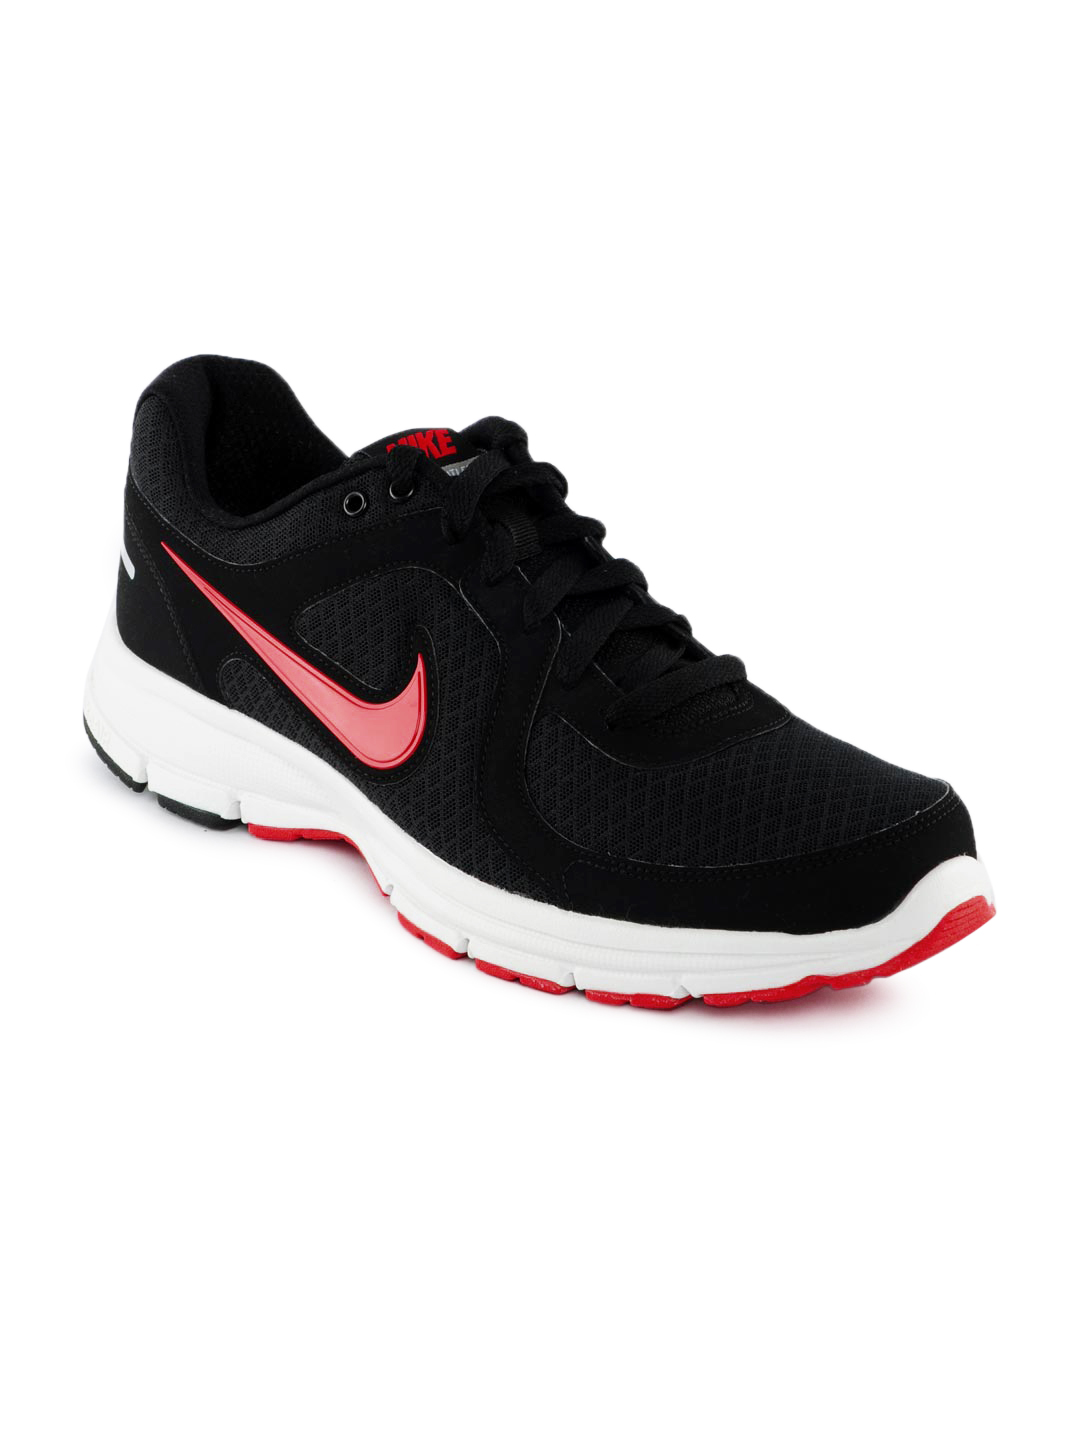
Nike Men Air Relentless Black Sports Shoes
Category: Footwear / Shoes / Sports Shoes
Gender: Men
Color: Black
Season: Summer 2012
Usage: Sports